2010 Hungarian Grand Prix

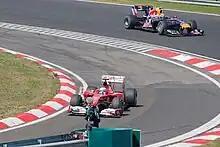
Fernando Alonso pits while Mark Webber stays on track. Webber was able to pass Alonso after making his pit stop later in the race compared to Alonso.

While most of the leaders pitted in the three laps the safety car was on the circuit, Webber remained a notable exception. Having passed Vettel when the German was in the pits, Webber was now the first on the road. Red Bull began formulating a strategy so that the Australian could pit and rejoin the circuit ahead of Alonso. Vettel was later issued a drive-through penalty after violating Article 40.9 of the Sporting Regulations. Vettel fell more than ten car lengths behind the safety car, and he was penalised. Like the controversial penalty given to Lewis Hamilton in Valencia, the rule - designed to stop teams from manipulating the field for strategy purposes under safety car conditions - has rarely been broken in the modern era of the sport, and Vettel was visibly angry about being penalised for it, feeling that it had cost him certain victory. He rejoined the circuit behind Alonso in third, and would spend the rest of the race trying to find his way around the Ferrari.